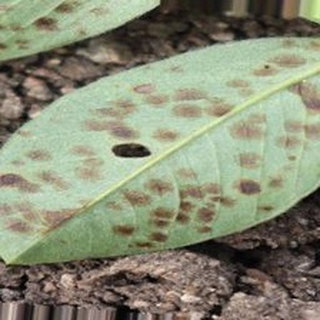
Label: groundnut_rust